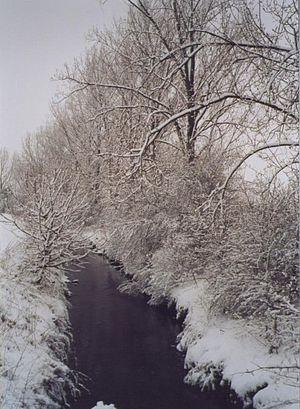
La Wiesbach est une rivière de Rhénanie-Palatinat, en Allemagne. D'une longueur de 44 kilomètres, elle se jette dans la Nahe à Grolsheim.